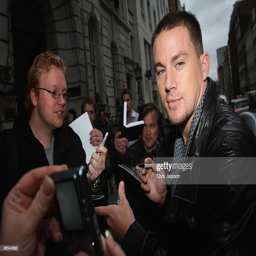
actor arrives to introduce a screening .